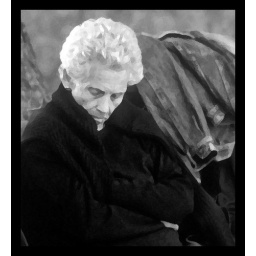
Sitting with a bag, clothing and her dog, near the beach in Positano Italy.